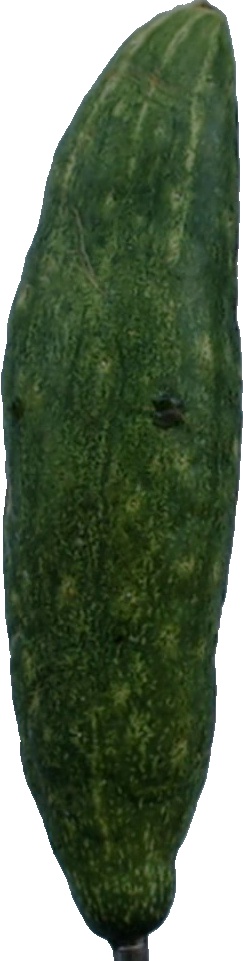
Label: cucumber_3